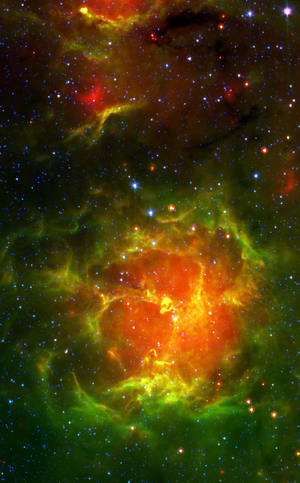
Spitzer ou SIRTF est un télescope spatial infrarouge développé par la NASA. Il est le dernier des quatre « Grands Observatoires » aux caractéristiques complémentaires réalisés par la NASA pour répondre aux grandes interrogations scientifiques de la fin du siècle dans le domaine de l'astrophysique. Son rôle est principalement d'observer la création de l'Univers, la formation et l'évolution des galaxies primitives, la genèse des étoiles et des planètes et l'évolution de la composition chimiques de l'Univers qui sont des phénomènes principalement visibles dans l'infrarouge.